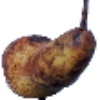
Label: pear_abate